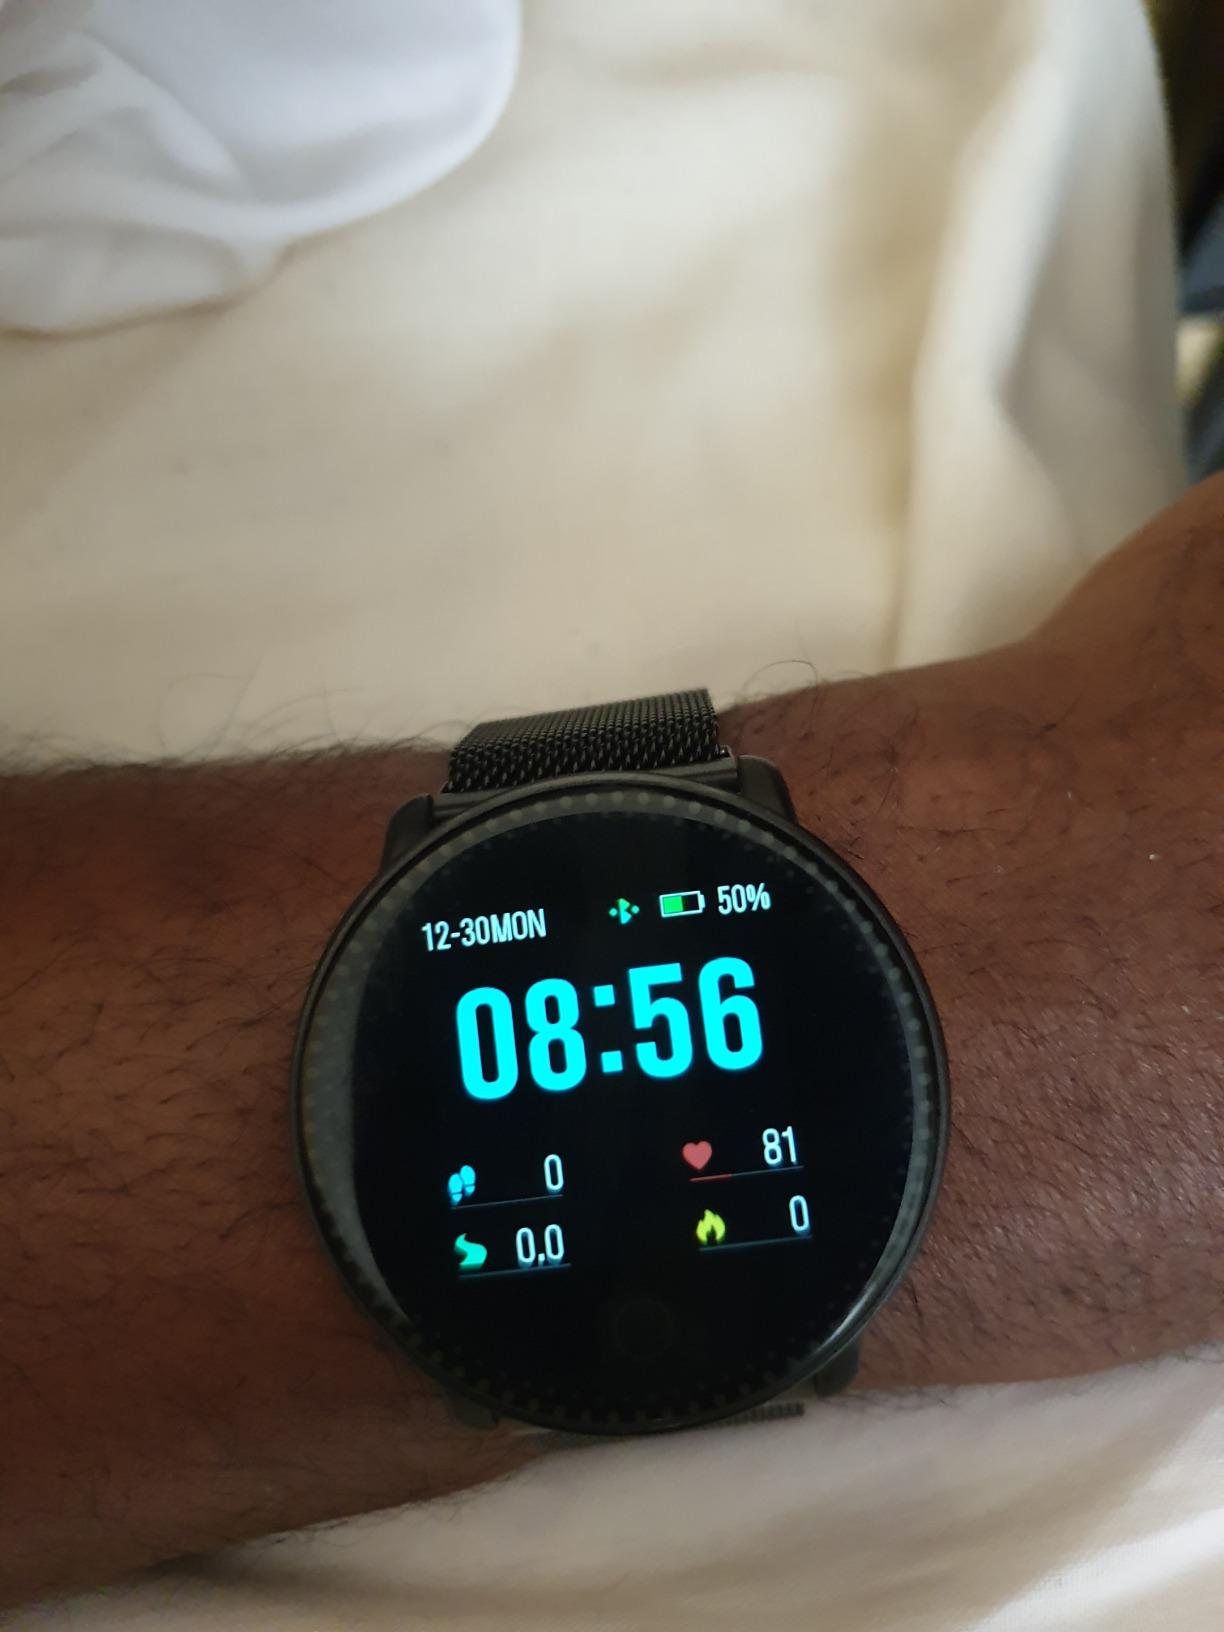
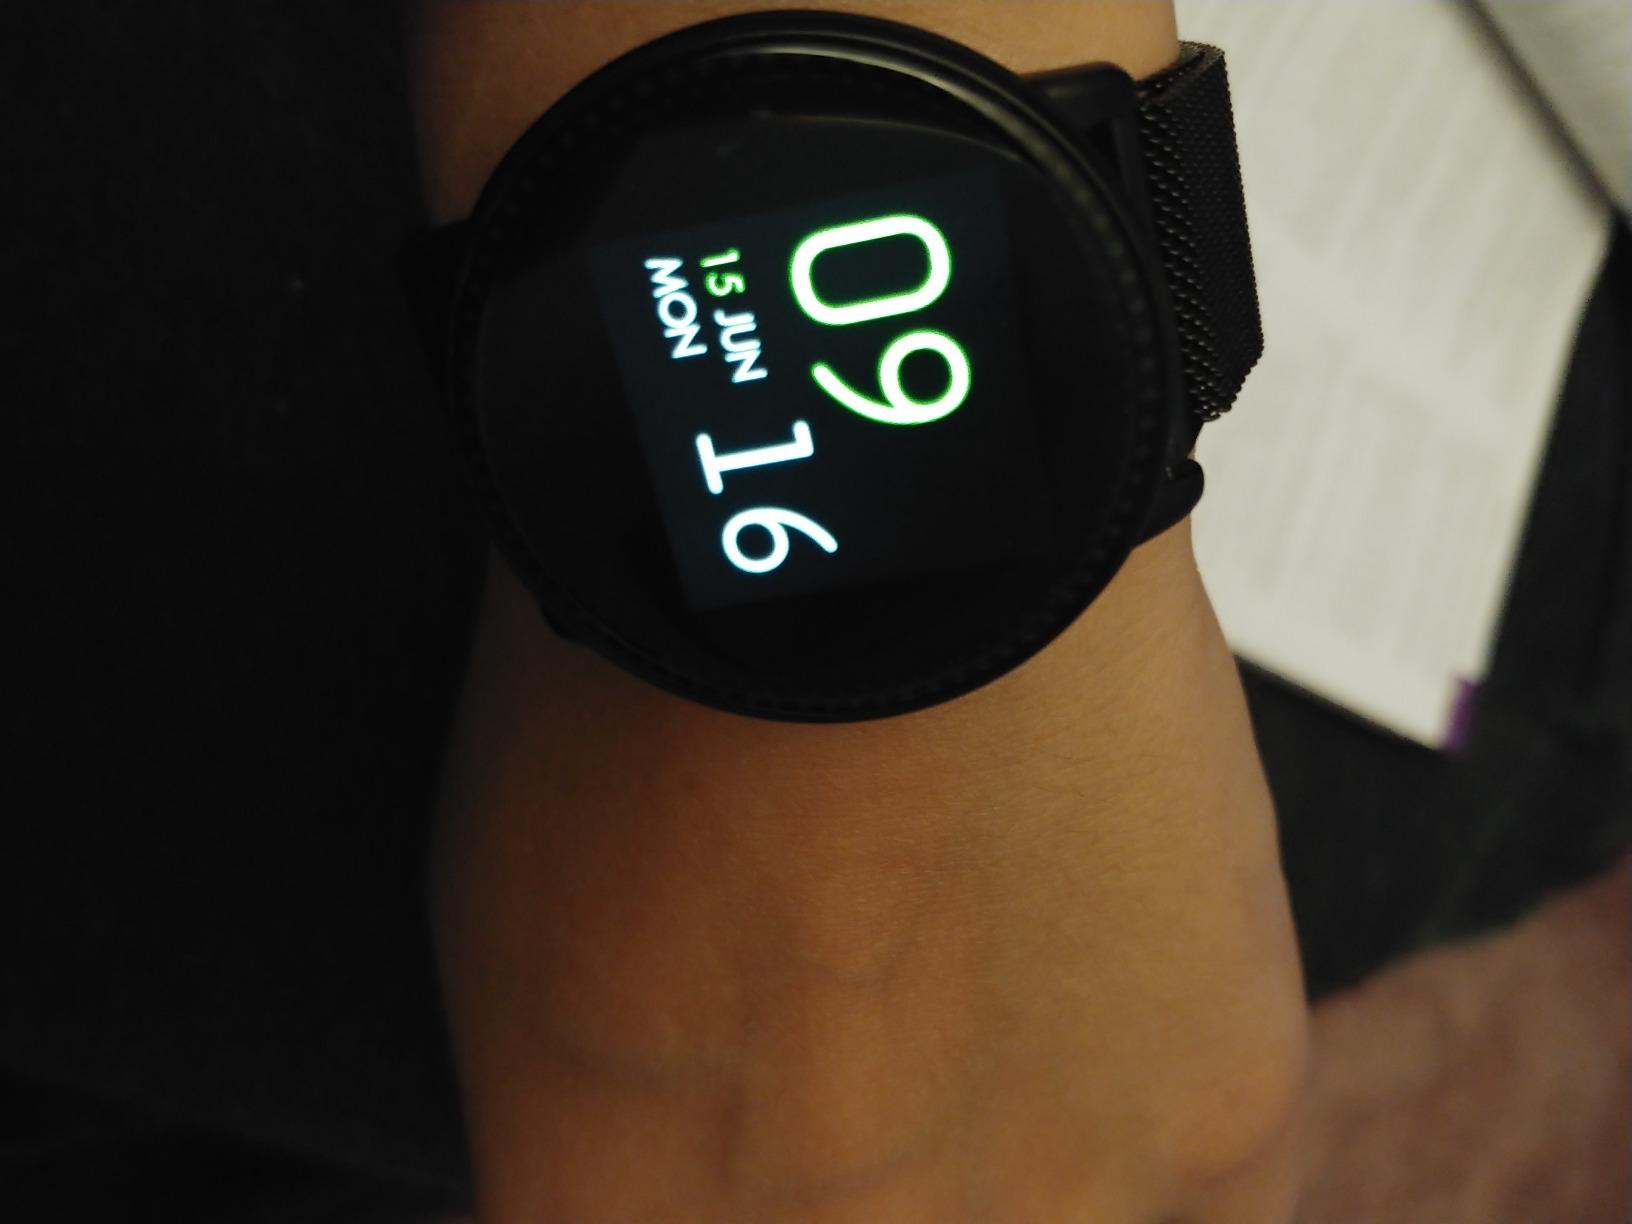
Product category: smartwatch
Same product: yes